Killing of Ami Shachori

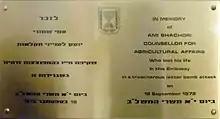
Commemorative plaque at the Israeli embassy in London

On 18 September 1972, a letter bomb mailed from Amsterdam to the Israeli embassy in London killed Dr. Ami Y. Shachori, the Israeli agriculture attaché at the Israeli embassies in the United Kingdom and Scandinavia. Theodor Kaddar, Shachori's designated replacement, was injured in the blast. Shachori had been in London since 1968. His role at the embassy was to promote Israeli agricultural products. He was a soil expert and a graduate of the University of California and the Hebrew University in Jerusalem.